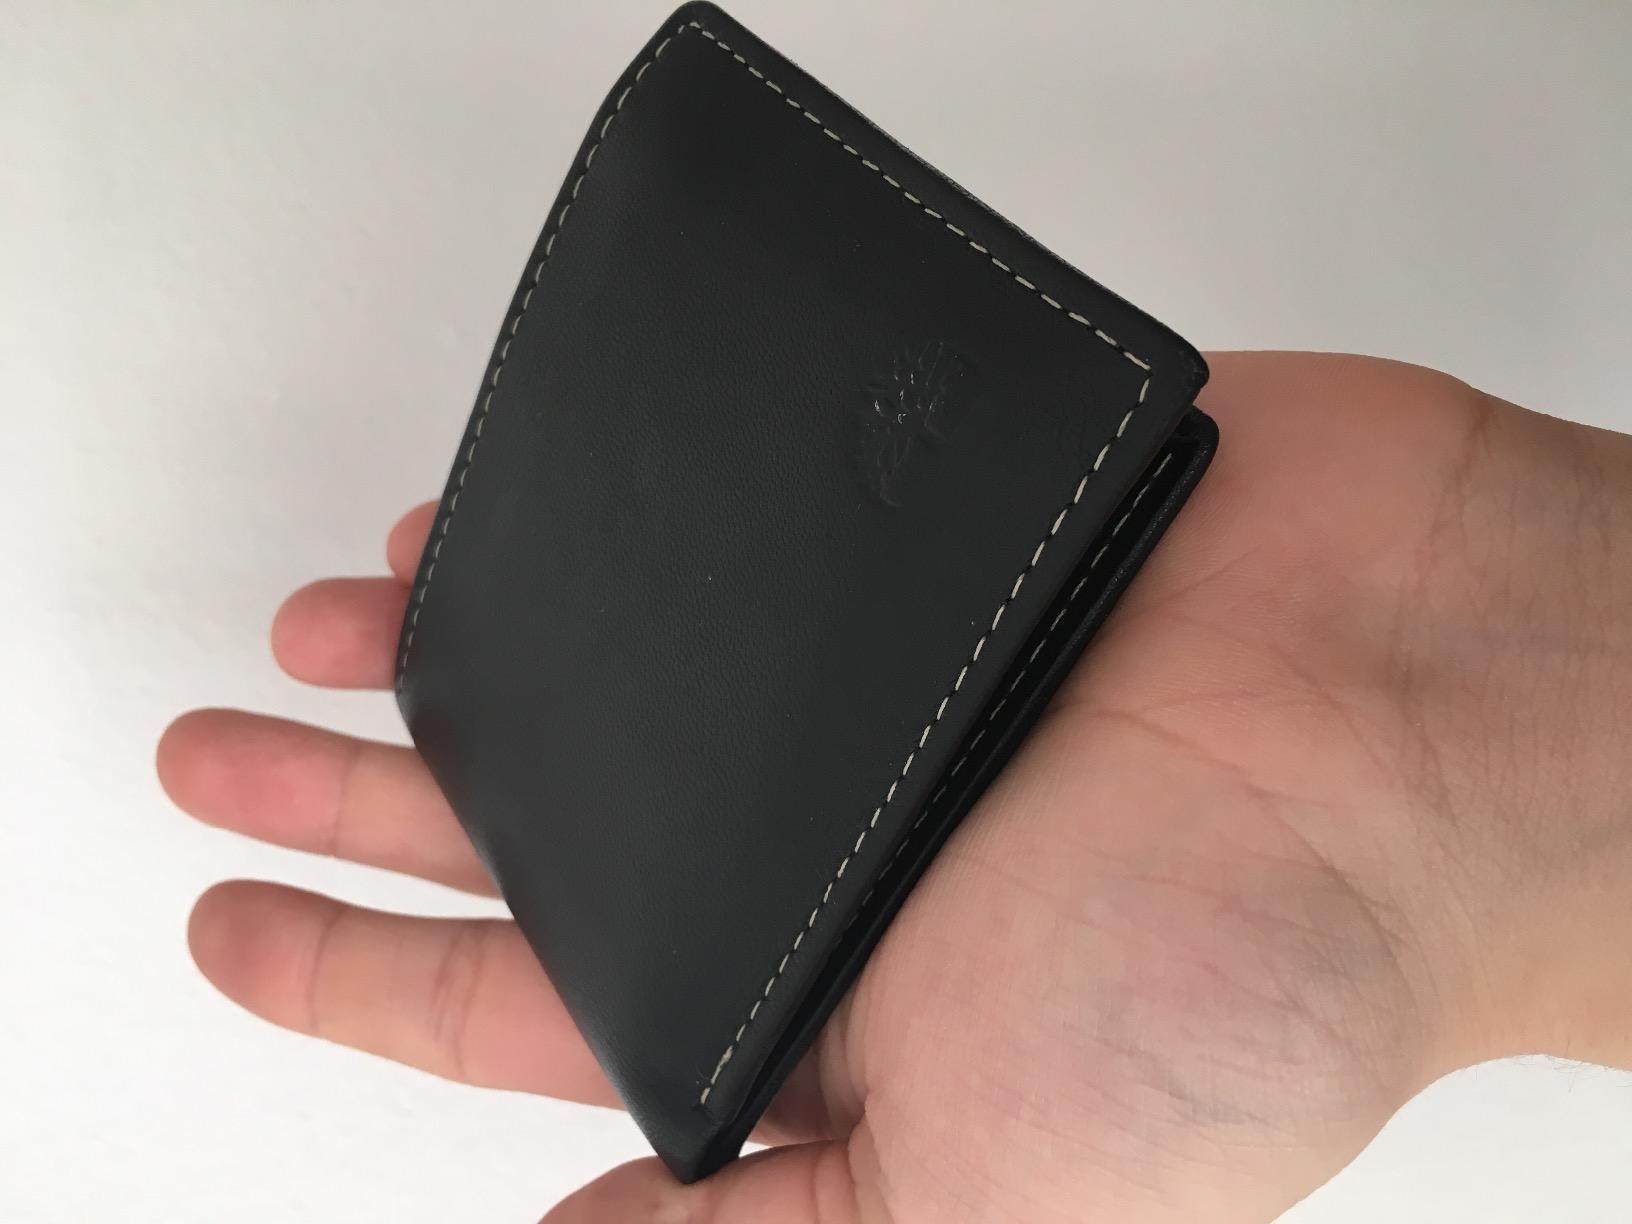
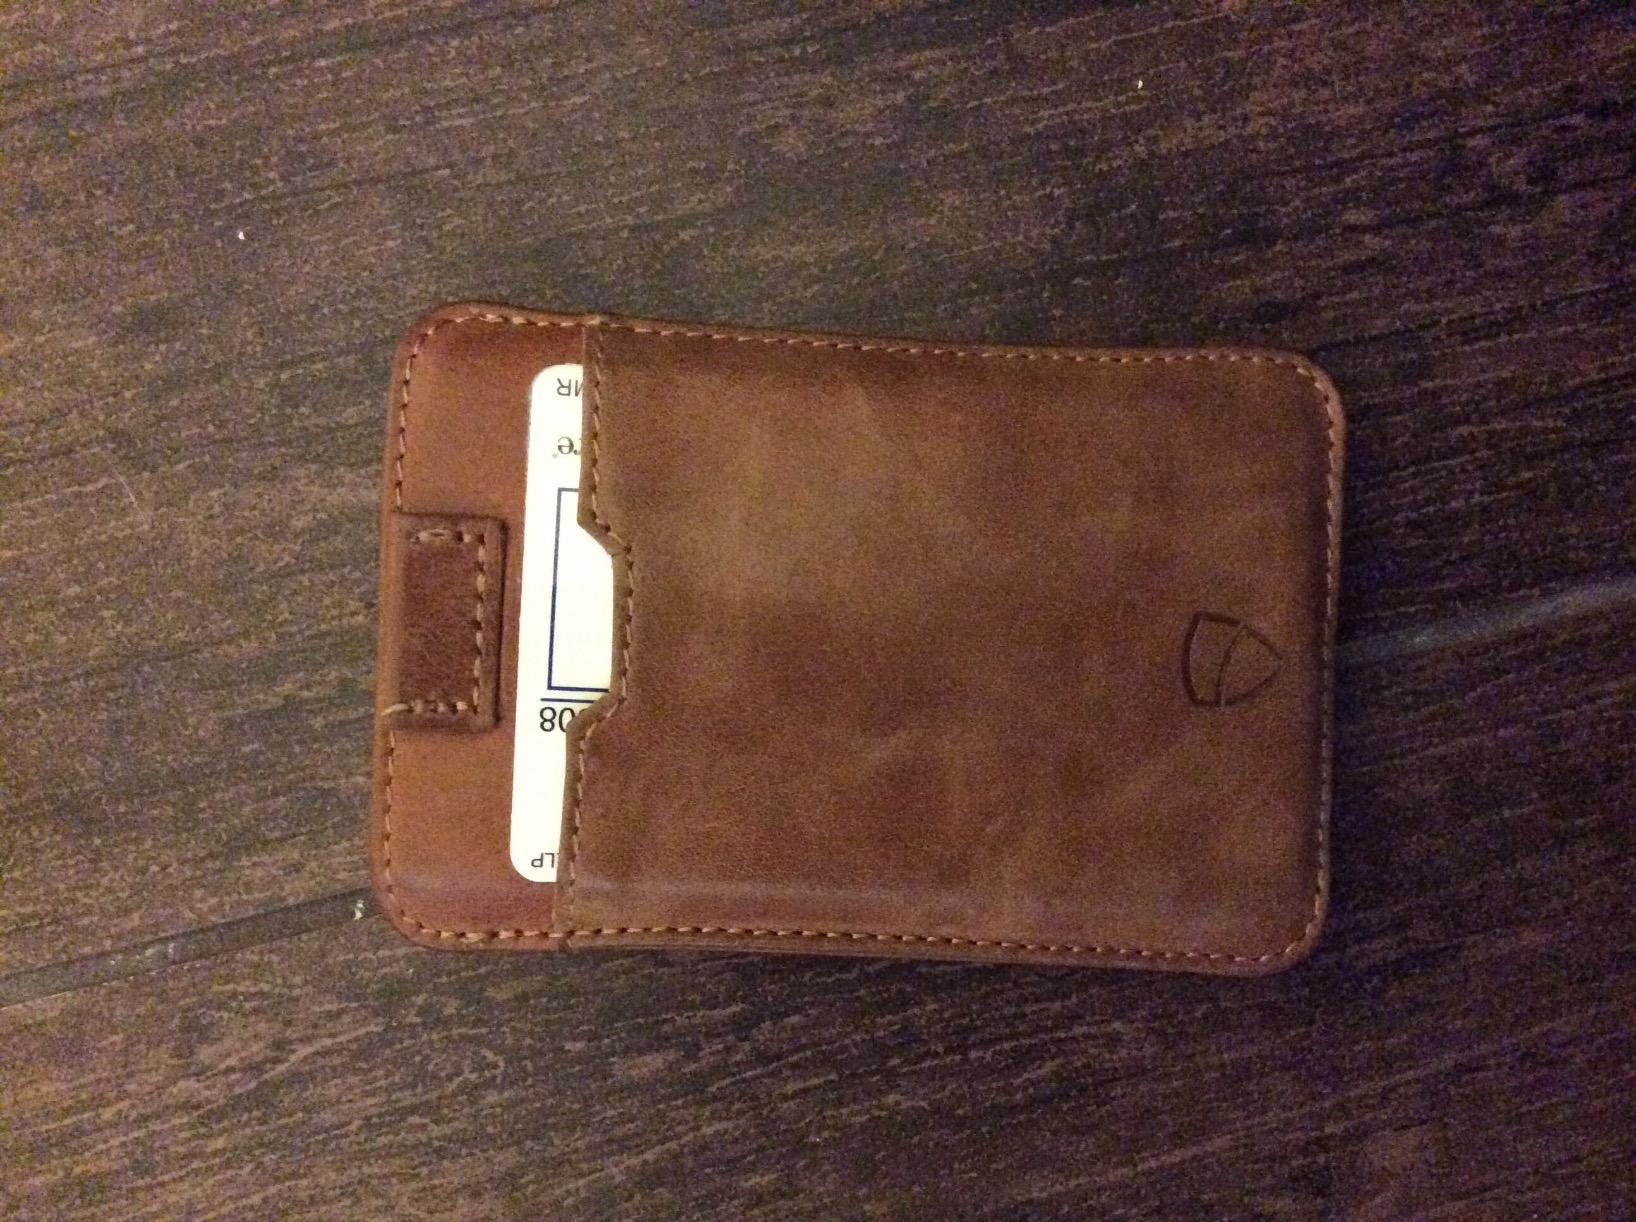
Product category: accessories_wallet
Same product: no